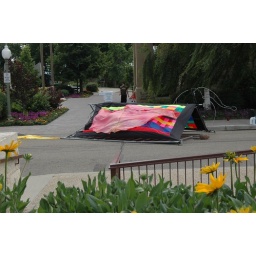
Rocks weren't enough to keep the tower standing in high winds.